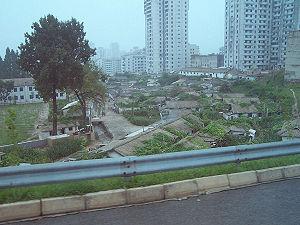
La Corée du Nord est l'un des pays dans lesquels les droits de l'homme sont les moins respectés, bien que les dirigeants de ce pays le contestent fermement.